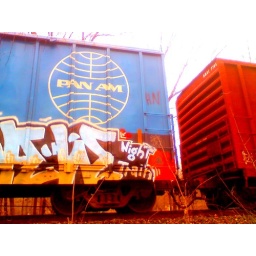
&amp;quot;Night Train&amp;quot; Graffiti on a PAN AM rail road car in Lowell, Mass.